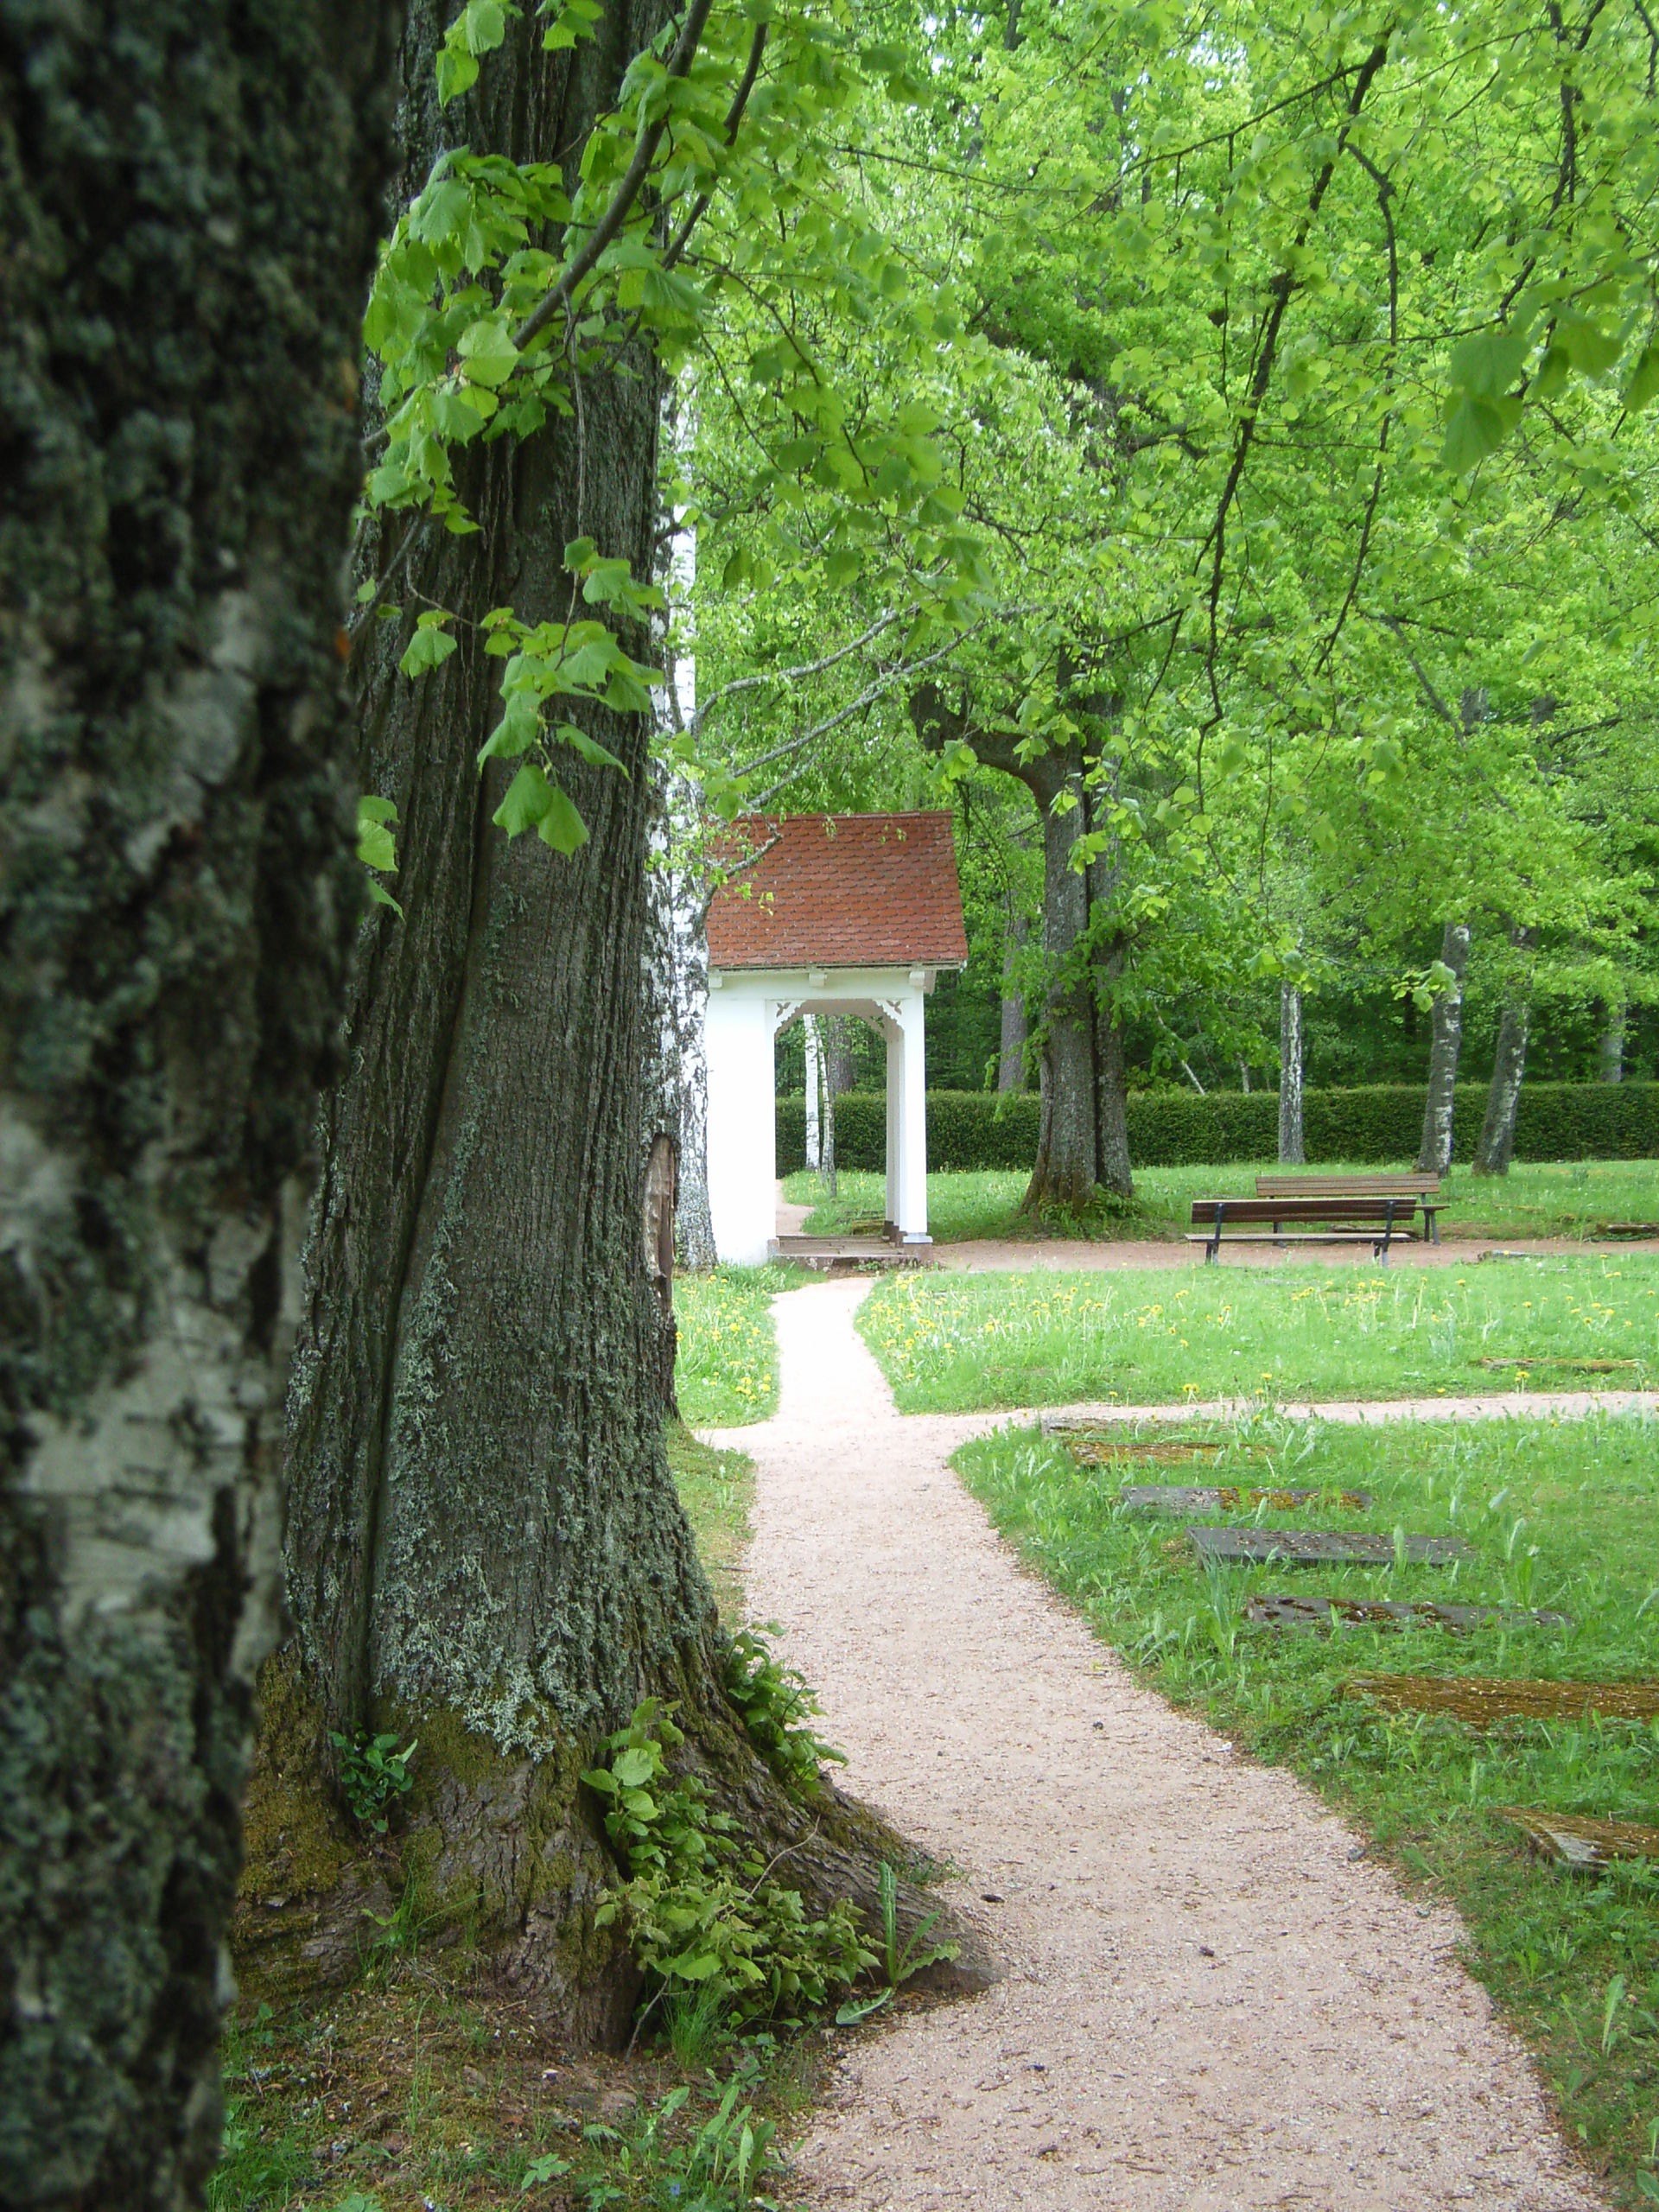
tree, forest, grass, plant, lawn, meadow, leaf, flower, green, autumn, park, cemetery, garden, shrub, deciduous, woodland, habitat, yard, away, woody plant